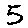
Label: 5